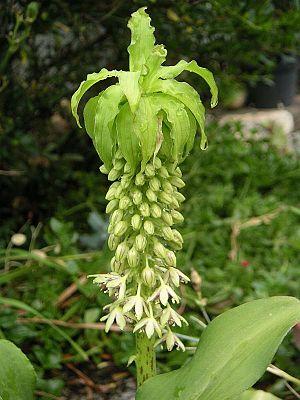
Eucomis est un genre de plantes originaire d'Afrique du Sud. Il appartient à la famille des Liliaceae selon la classification classique. La classification phylogénétique le place dans la famille des Hyacinthaceae.